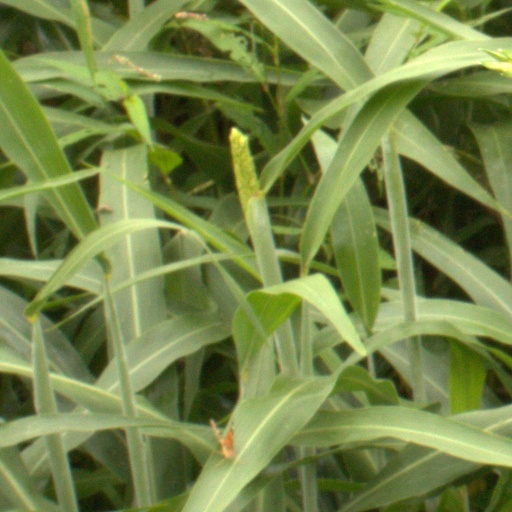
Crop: sorghum